The Chairman (1969 film)

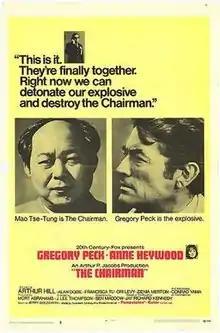
Theatrical release poster

The Chairman (or alternatively The Most Dangerous Man in the World) is a 1969 spy film starring Gregory Peck. It was directed by J. Lee Thompson. The screenplay was by Ben Maddow based on a novel by Jay Richard Kennedy.